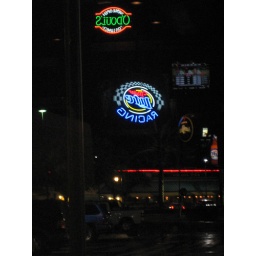
Reflection of neon signs in the window